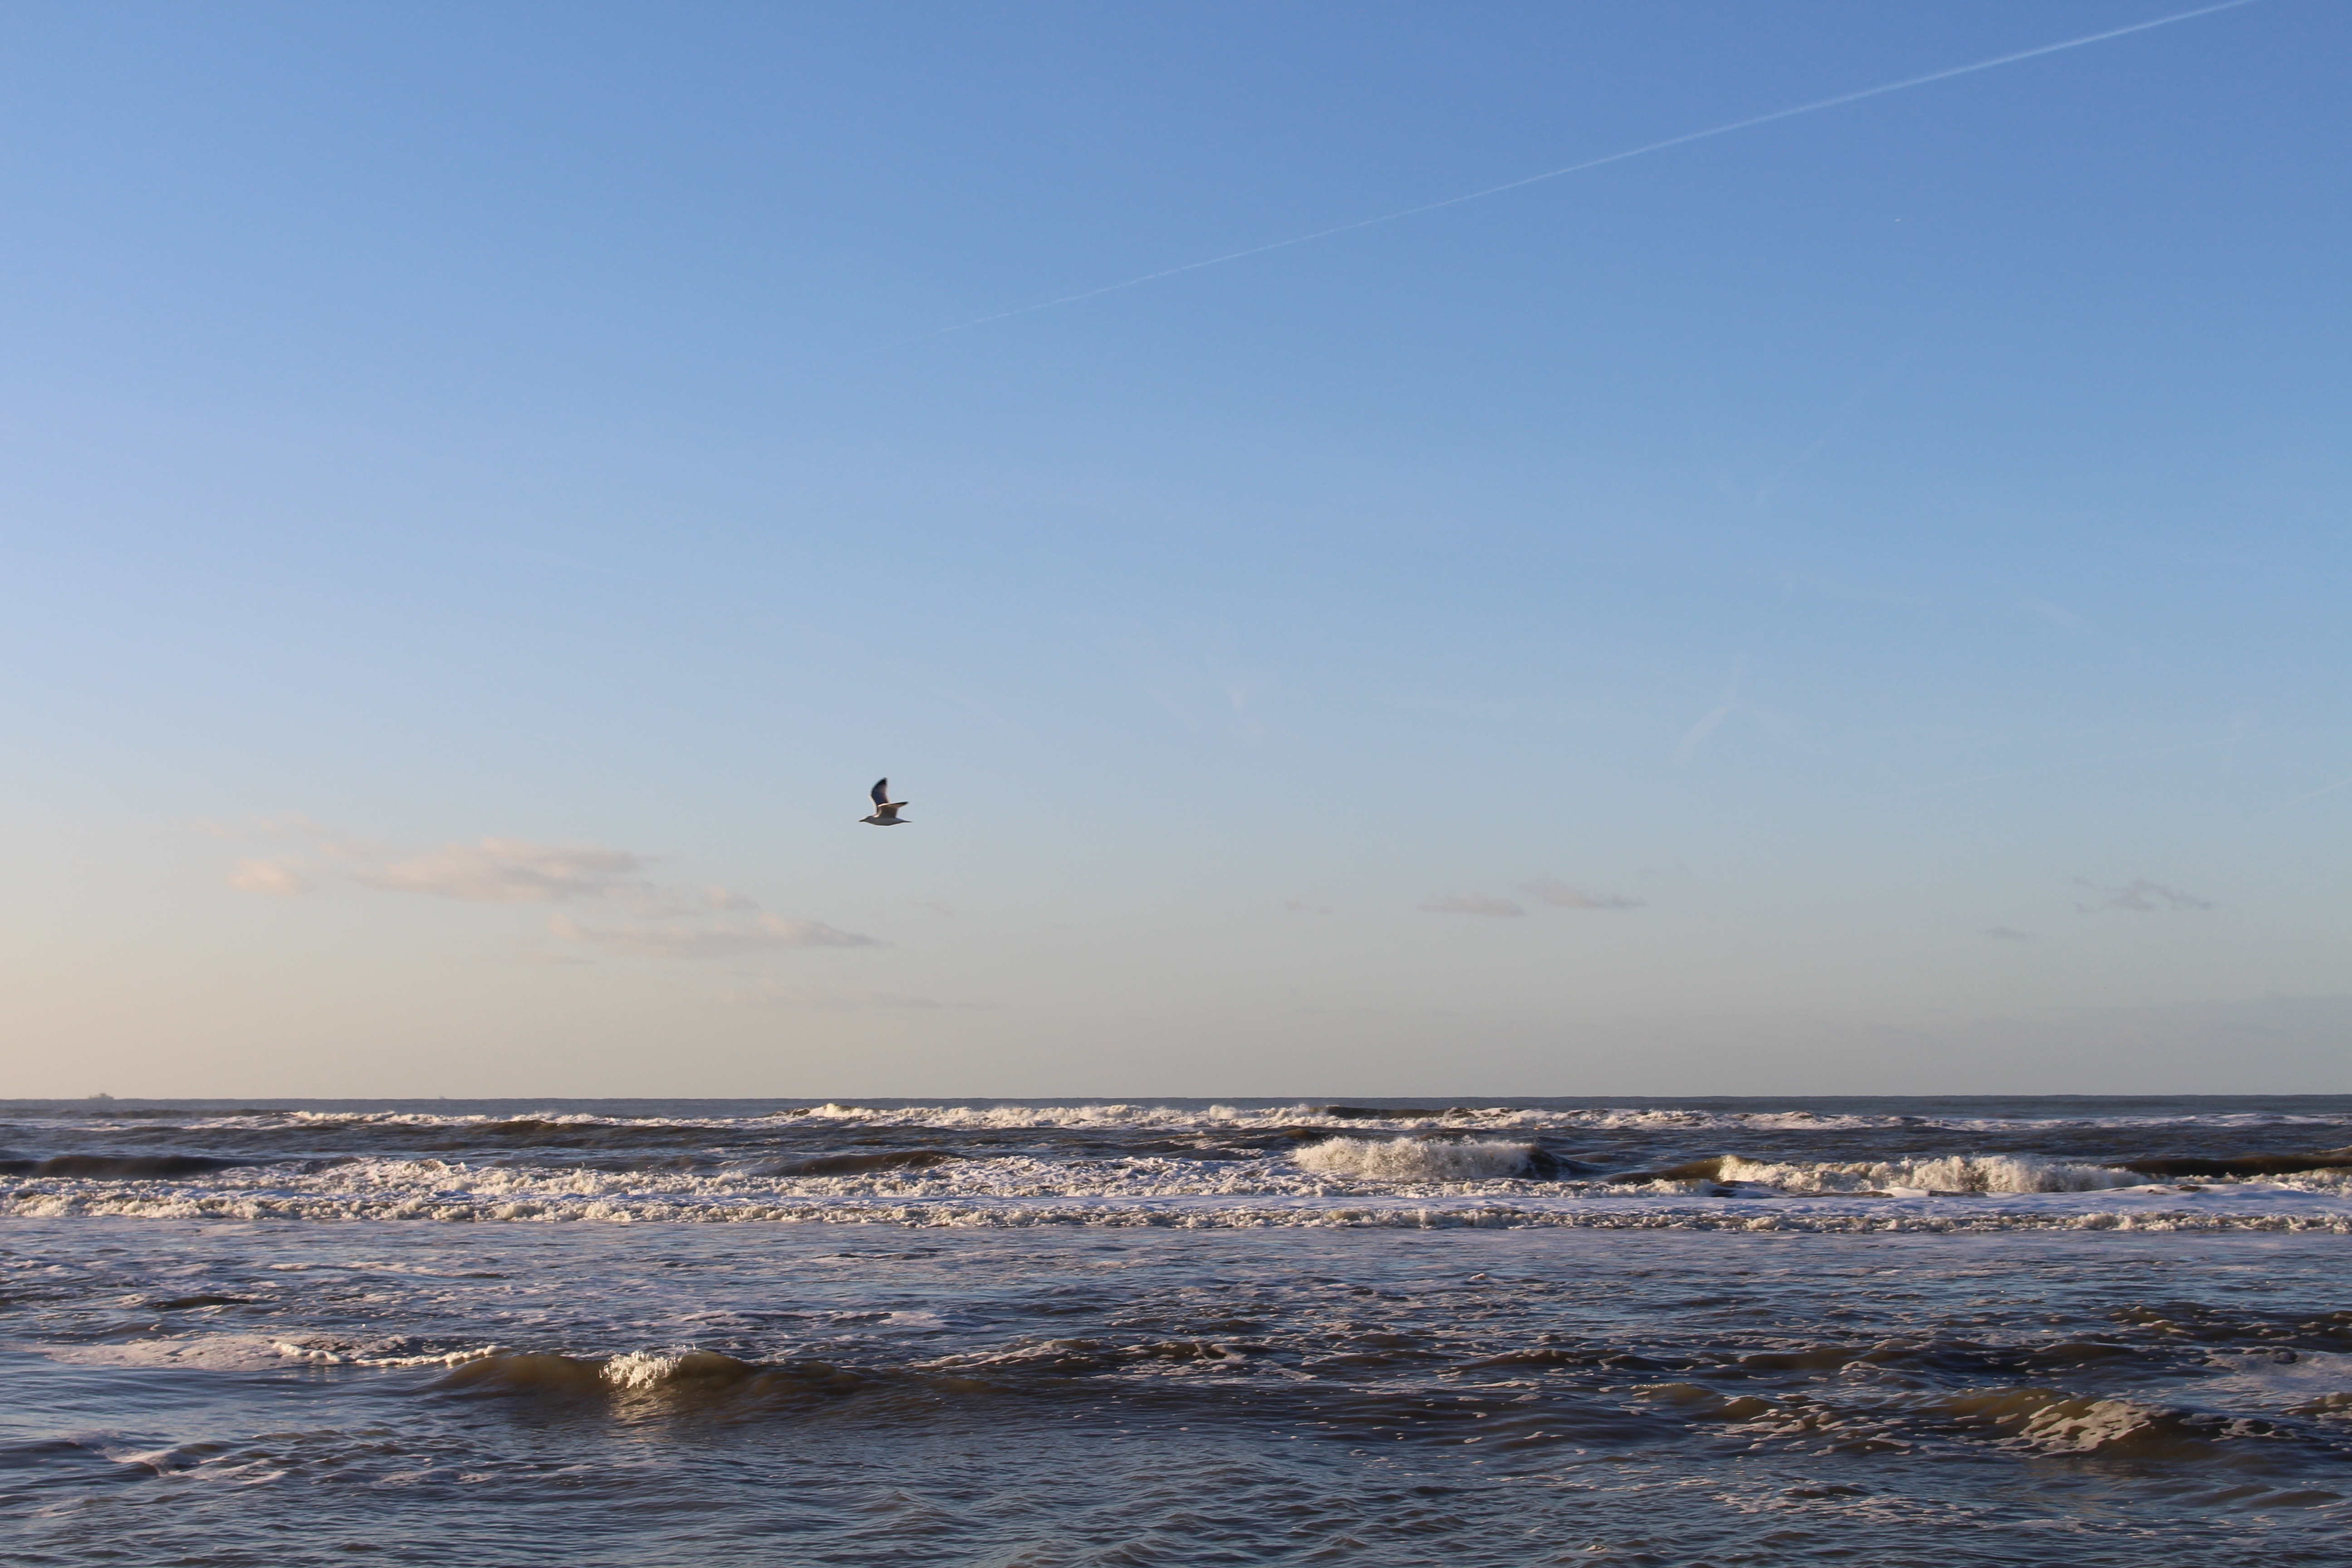
beach, landscape, sea, coast, water, nature, outdoor, sand, ocean, horizon, bird, sky, sunshine, sun, sunlight, shore, wave, wind, vacation, relax, natural, blue, toy, body of water, sunny, waves, relaxation, day, north sea, cape, mudflat, wind wave